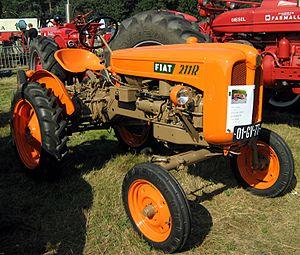
Le Fiat 211R, souvent surnommé aussi "La Piccola", est un tracteur agricole à roues produit par le constructeur italien Fiat Trattori de 1958 à 1964. Il complète la gamme le modèle Fiat 18, présenté en 1957. Il a aussi été fabriqué par Fiat Concord en Argentine